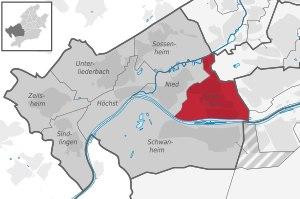
Francfort-Griesheim est un quartier de Francfort-sur-le-Main.